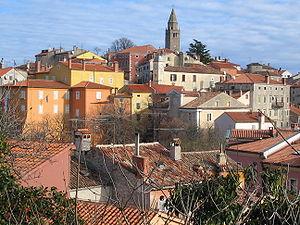
Labin est une ville et une municipalité située en Istrie, dans le Comitat d'Istrie, en Croatie. Au recensement de 2001, la municipalité comptait 12 426 habitants, dont 67,89 % de Croates et la ville seule comptait 7 904 habitants.